Trans-Canada Air Lines Flight 810-9

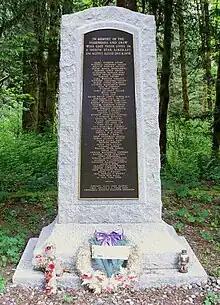
A memorial to the passengers and crew of Flight 810-9 on Slesse Road, Chilliwack, British Columbia

All three crew and 59 passengers were killed; among the victims were five professional Canadian football players on their way home from the annual East–West all-star game in Vancouver.